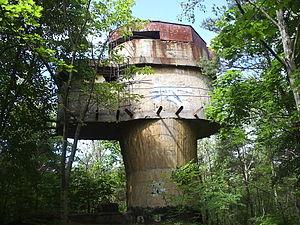
La région fortifiée de Hel est un ensemble de fortifications, bâties sur la péninsule de Hel dans le nord de la Pologne.